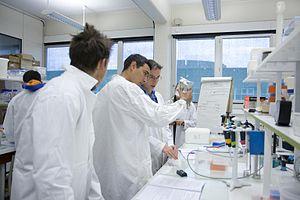
La recherche scientifique est, en premier lieu, l’ensemble des actions entreprises en vue de produire et de développer les connaissances scientifiques. Par extension métonymique, on utilise également ce terme dans le cadre social, économique, institutionnel et juridique de ces actions.
Un laboratoire de recherche est une structure sociale constituée donnant un cadre de travail aux chercheurs. Il peut être affilié à une université, à un musée, ou à un organisme de recherche scientifique. Ce terme est employé sans impliquer nécessairement que des travaux de laboratoire y soient menés.